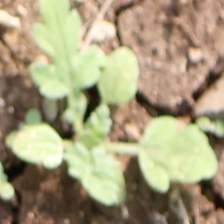
Weed species: Punarnava _(Boerhaavia diffusa)